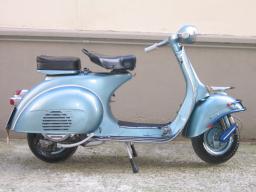
Label: Background_without_leaves